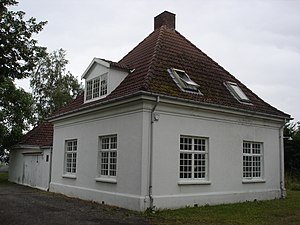
Stubbekøbing-Nykøbing-Nysted Banen / Standsningssteder / Bevarede stationsbygninger
Åstrup Station
Stubbekøbing-Nykøbing-Nysted Banen var et dansk privatbaneselskab, der drev jernbanestrækningerne Nykøbing Falster-Nysted og Stubbekøbing-Nykøbing Falster. De fungerede som to oplandsbaner til Nykøbing, idet der ikke var gennemgående tog mellem Stubbekøbing og Nysted.